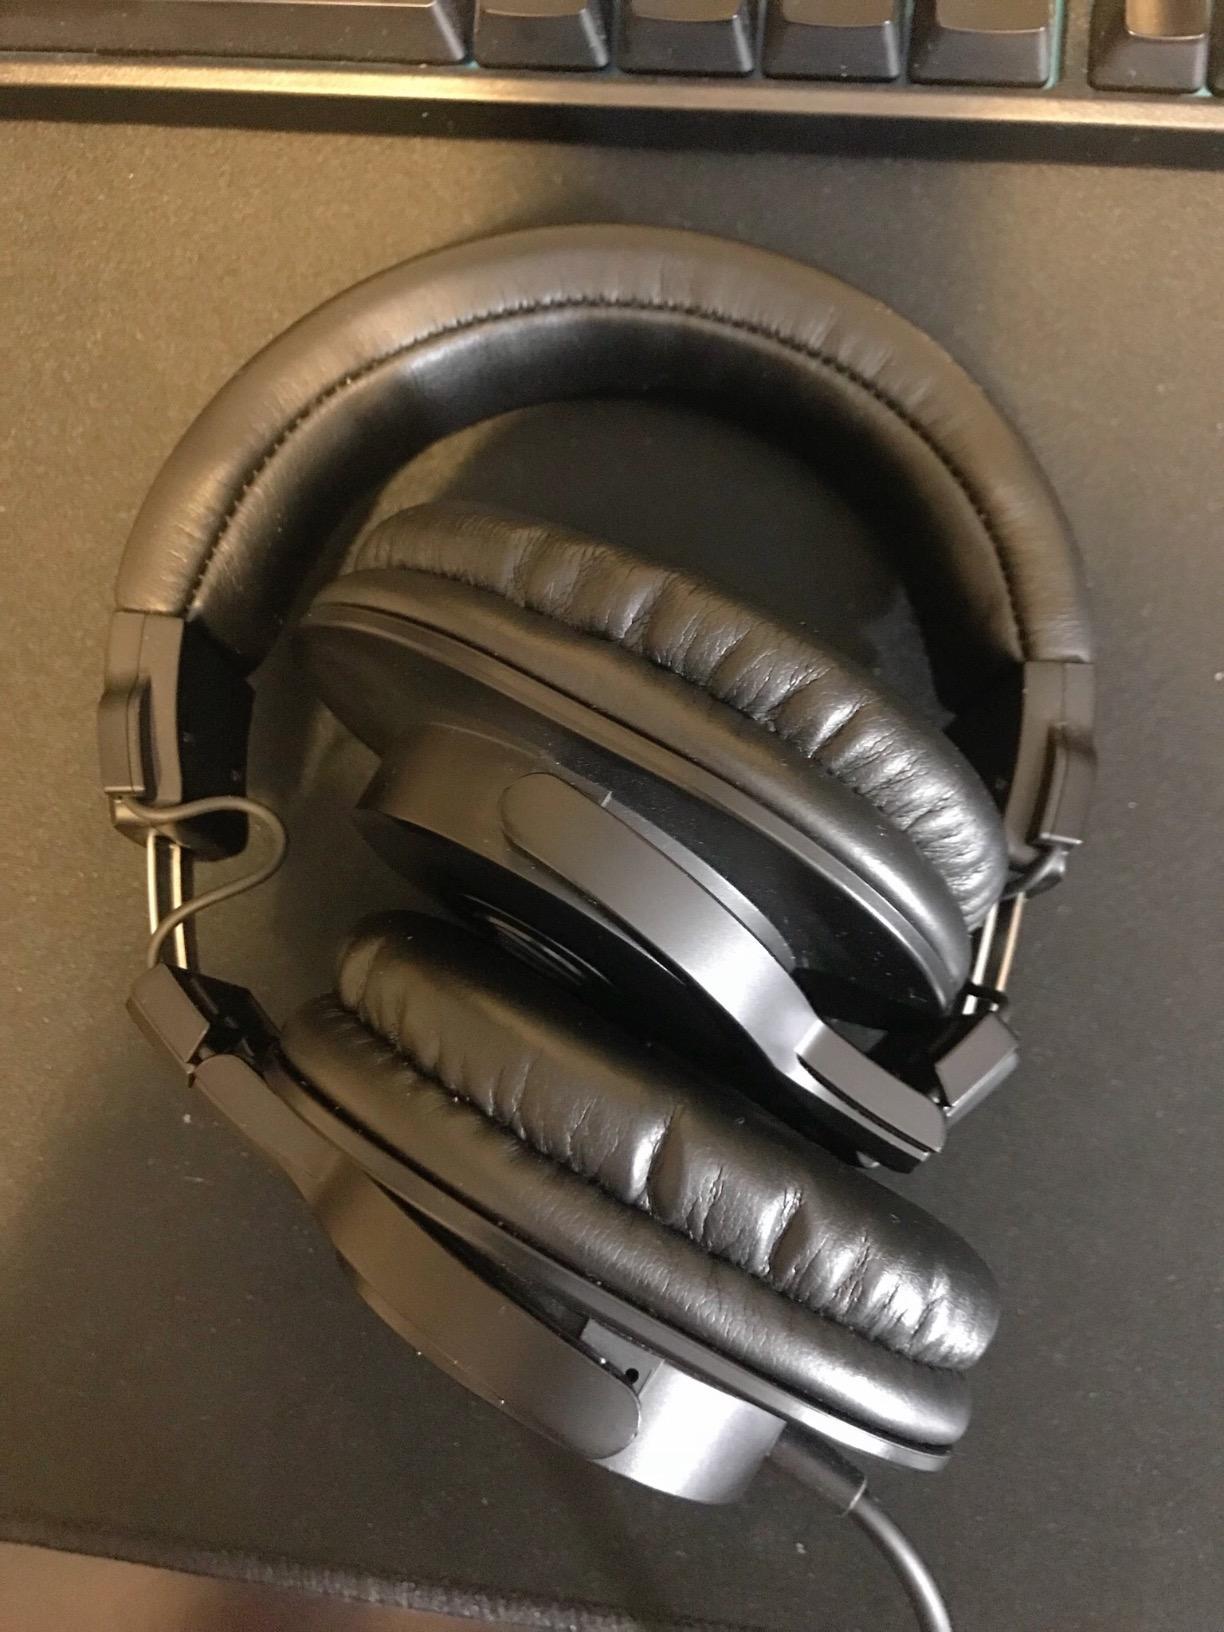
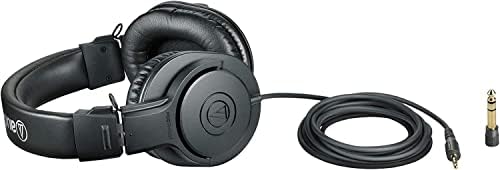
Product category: headphones
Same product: no